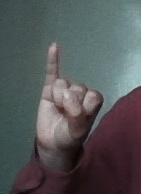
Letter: meem